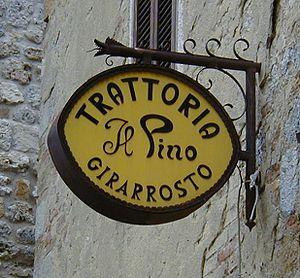
La cuisine italienne se caractérise par la variété des produits utilisés en Italie, ainsi que par une grande diversité régionale. Elle repose essentiellement sur le régime méditerranéen fait de produits frais, mais est aussi renommée pour sa production d'huile d'olive, de fromages, de charcuterie, de vins, de fruits et de desserts qui font partie des plus de 5 300 produits traditionnels régionaux.
Une trattoria est un restaurant italien, simple et sans prétention. L'ambiance y est ordinairement familiale et le service simple. Les trattorias n'ont habituellement pas de carte écrite et les mets servis sont traditionnels et bon marché. Une trattoria peut également avoir des activités de traiteur et de vente à emporter.